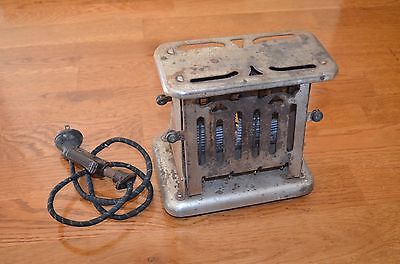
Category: toaster